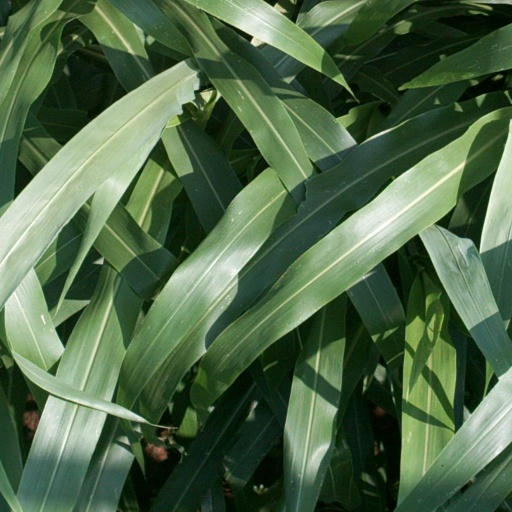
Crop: sorghum